Kosovo–Serbia relations

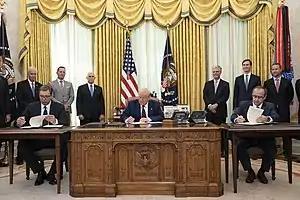
Aleksandar Vučić, President of Serbia (left), Donald Trump, President of the United States (middle), and Avdullah Hoti, Prime Minister of Kosovo (right), signing the 2020 Kosovo and Serbia economic agreements in the White House, 2020

On 21 November 2018, Kosovo announced an increase in the tax rate to 100%. It is believed that the new policy was a response to Kosovo's third failed bid for Interpol membership, a result widely blamed on Serbian campaigning by Kosovar public officials. On the day of the announcement, the Deputy Prime Minister Enver Hoxhaj publicly tweeted: "Serbia is continuing its aggressive campaign against Kosovo in the int’l stage. [...] To defend our vital interest, [the] Government of Kosovo has decided today to increase the customs tariff to 100%. [...]"